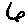
Label: 6